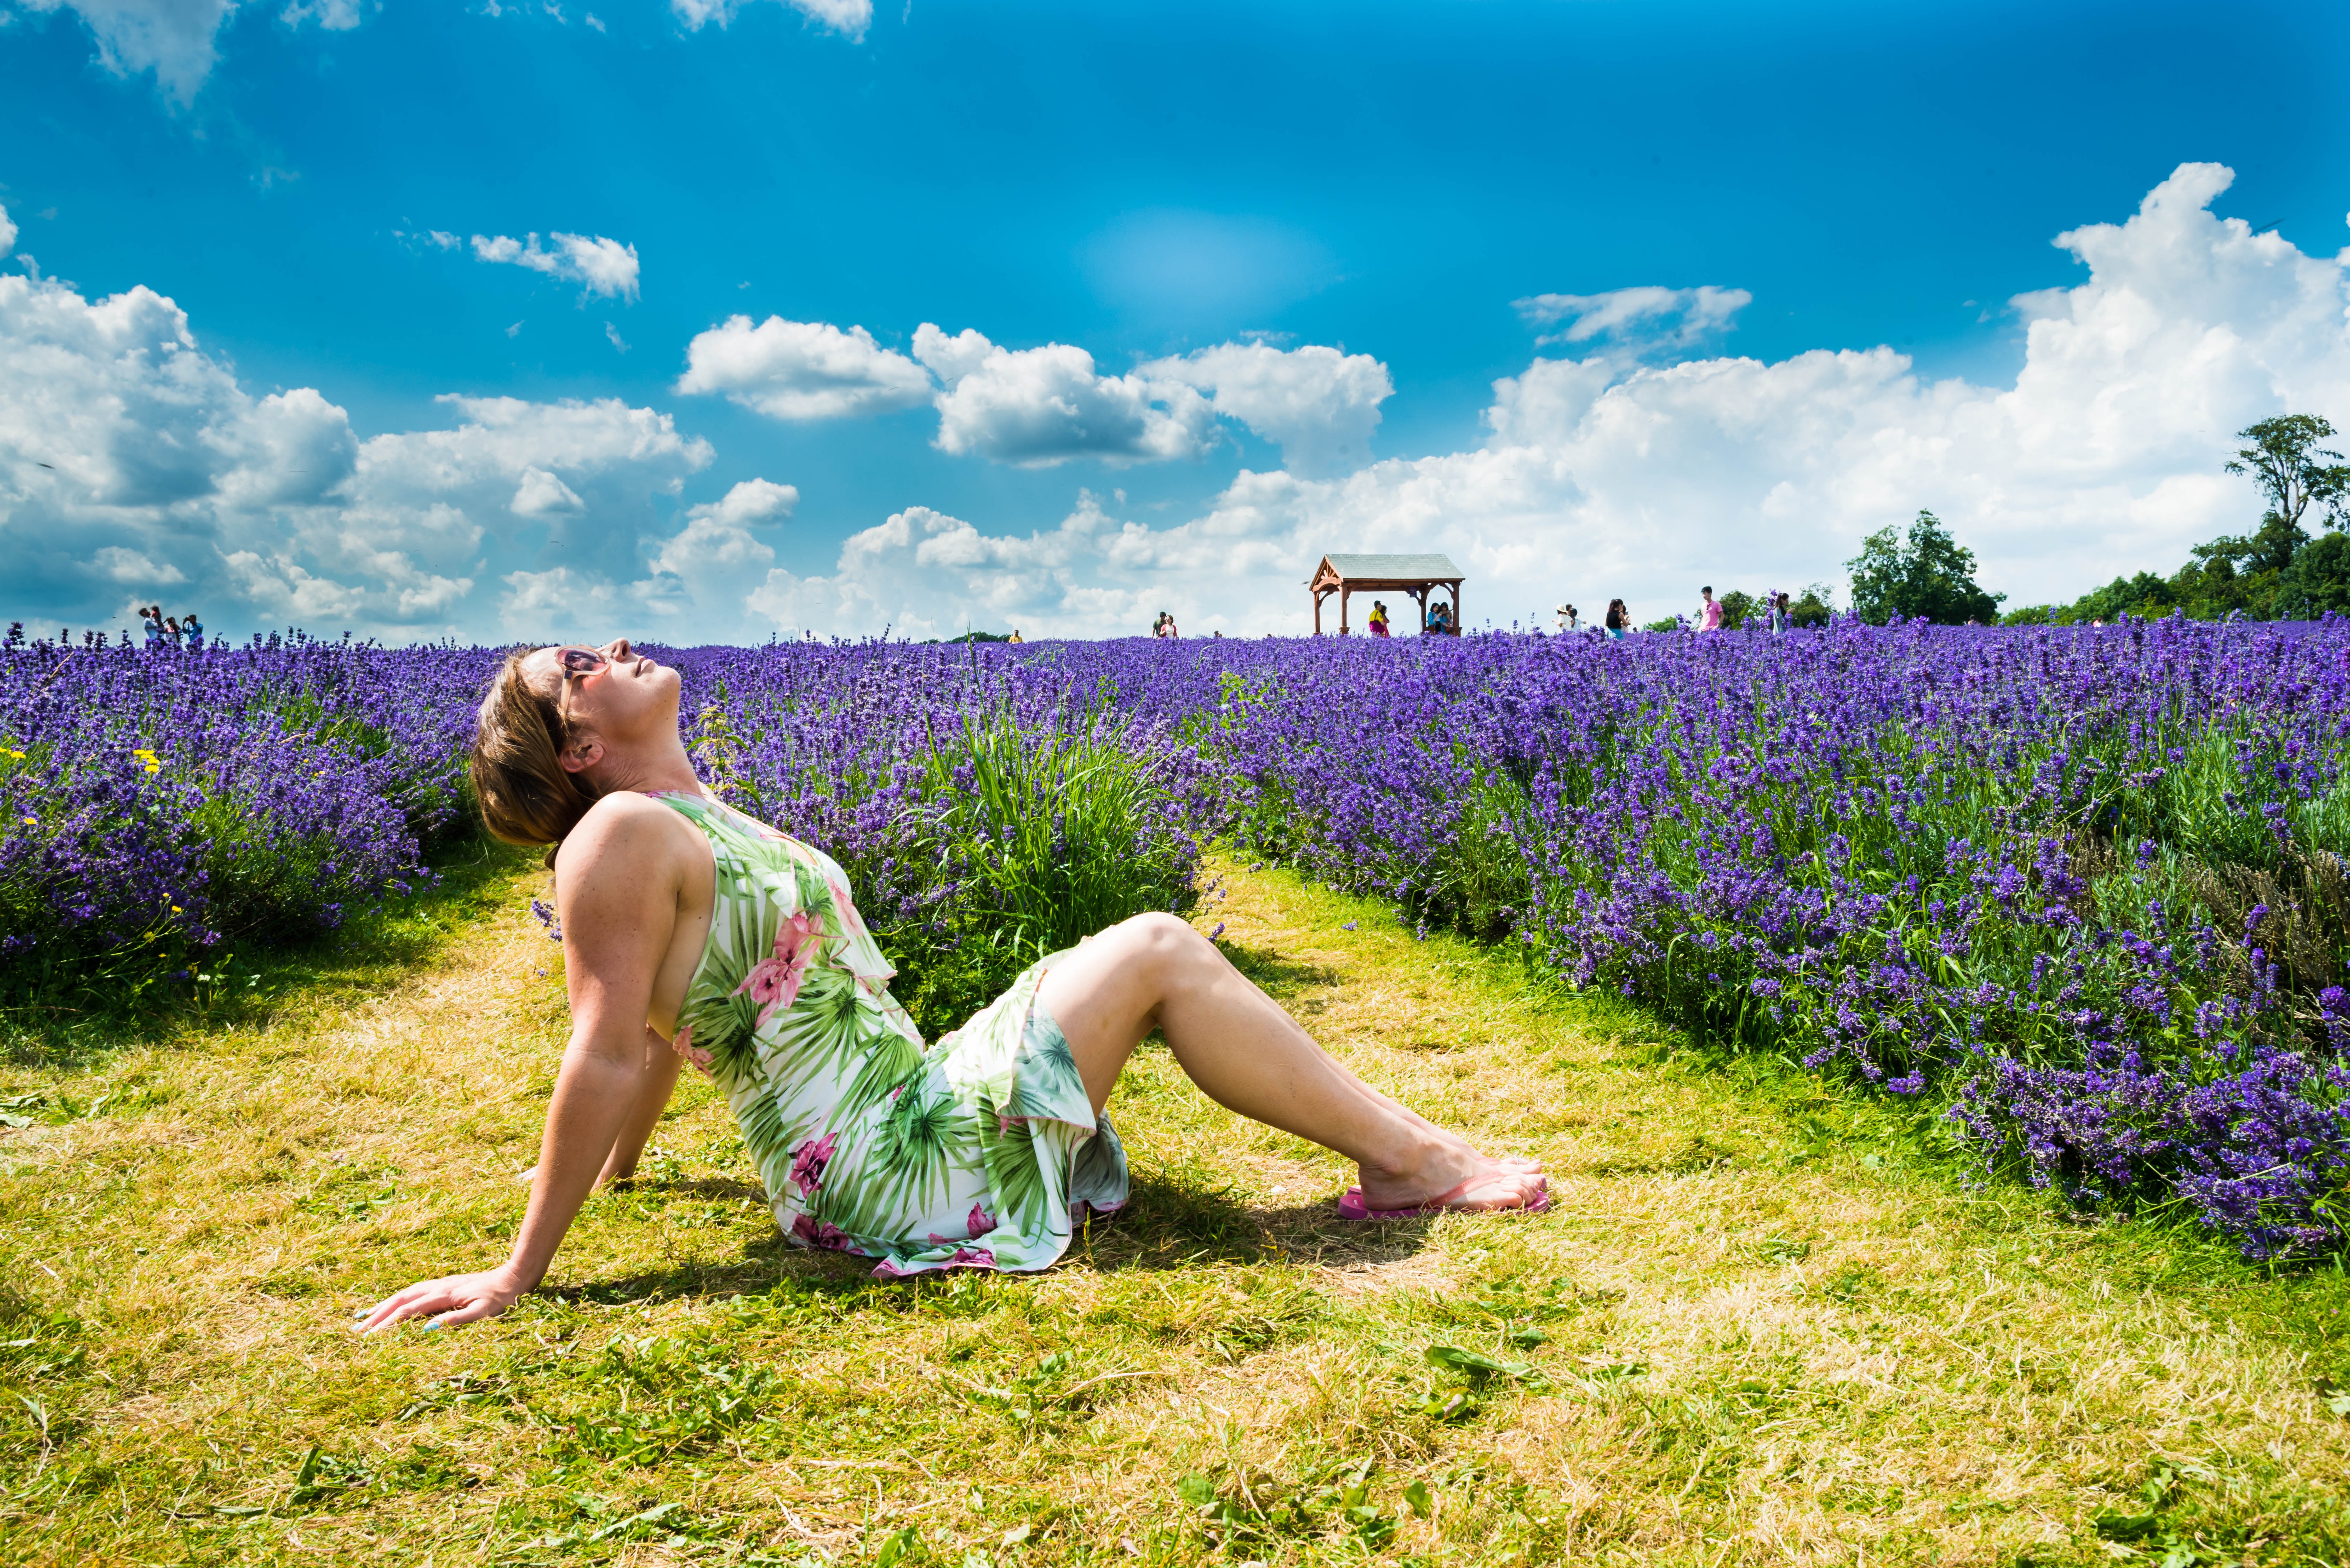
nature, grass, plant, field, lawn, meadow, sunlight, flower, female, portrait, lavender, outdoors, lupin, flowering plant, lavender fields